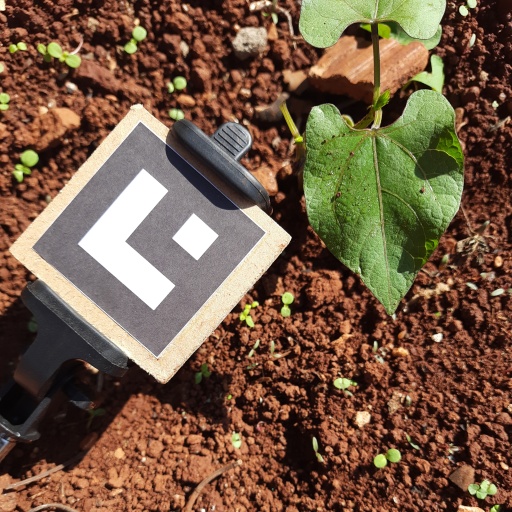
Observations: wavy surface, no eating holes, with water drops, with soild dust, under sunlight